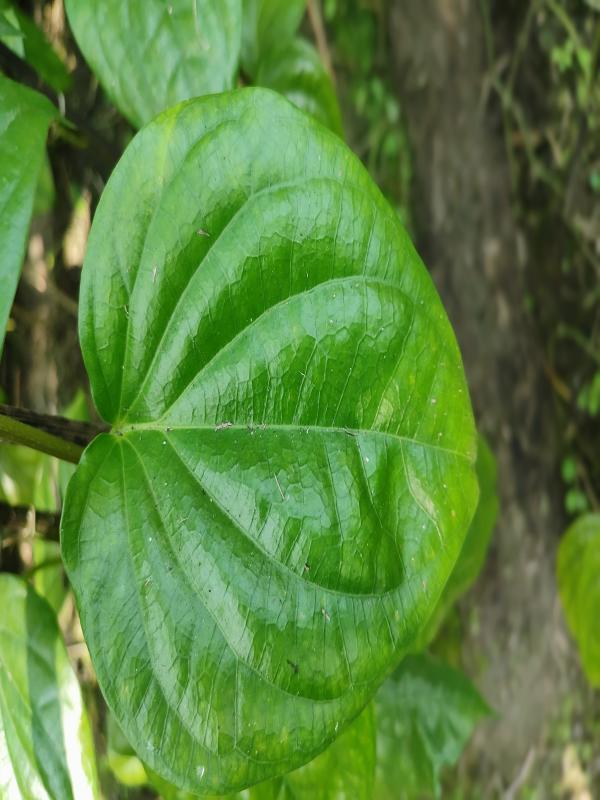
Label: Healthy_Leaf